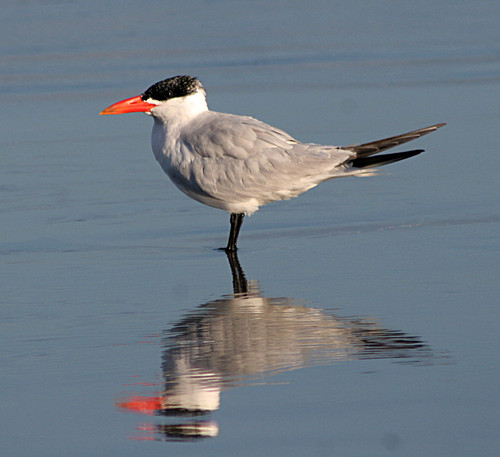
this is a gray bird that has a black tail and crown and a bright red beak.
this bird is medium sized and has a distinctive bright orange bill while the rest of the bird is light grey and black.
this water bird has a long pointed orange bill, black crown, white throat and light gray primaries and secondaries.
gray bird with black crown and retrices and a bright orange bill.
this is a grey bird with a white throat and a black head.
this bird is grey with white and has a long, pointy beak.
this particular bird has an orange bill, a white belly and gray breasts
this bird is grey with white and has a long, pointy beak.
this particular bird has a belly that is white and gray
this bird has wings that are grey and has an orange bill
Species: Caspian Tern